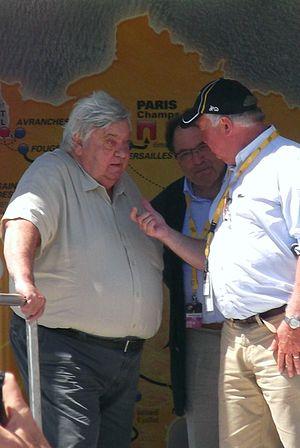
Louis Nicollin sur le podium Tour de France 2013.
Louis Nicollin, régulièrement appelé Loulou dans le monde du football, né le 29 juin 1943 à Valence et mort le 29 juin 2017 à Nîmes, est un entrepreneur français dirigeant du groupe Nicollin, ensemble d'entreprises de nettoyage urbain, de ramassage et de retraitement des déchets ménagers et industriels.
Le Montpellier Hérault Sport Club est un club de football français basé à Montpellier et fondé en 1919 sous le nom de Stade Olympique Montpelliérain.